Diorite

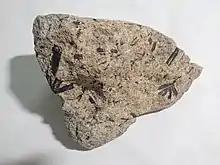
Hornblende diorite from the Henry Mountains, Utah, US

Diorite results from the partial melting of a mafic rock above a subduction zone. It is found in volcanic arcs, and in cordilleran mountain building, such as in the Andes Mountains. However, while its extrusive volcanic equivalent, andesite, is common in these settings, diorite is a minor component of the plutonic rocks, which are mostly granodiorite or granite. Diorite also makes up some stocks intruded beneath large calderas.